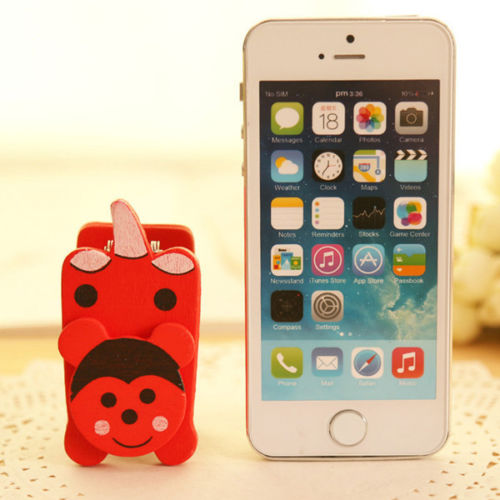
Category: stapler